Staša Gejo

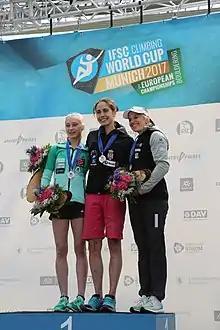
Gejo at the 2017 European Champion in Bouldering – with Janja Garnbret in second and Petra Klingler in third place

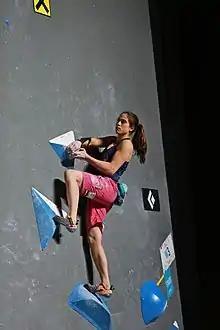
Climbing at the finals of the 2018 Boulder Climbing World Championship

Staša Gejo (born 25 November 1997) is a Serbian rock climber who specializes in competition climbing. She was the 2015 World Junior Champion in both competition bouldering and the combined event. In the senior category, she won the 2017 World Games in bouldering. She was the 2017 European champion in bouldering and came in third in combined scoring. In 2018 and 2021, she came in third at the World Championships in bouldering.